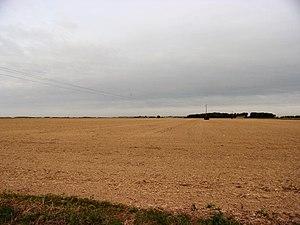
Paysage de Champeigne à Courçay
Courçay est une commune française située dans le département d'Indre-et-Loire, en région Centre-Val de Loire.